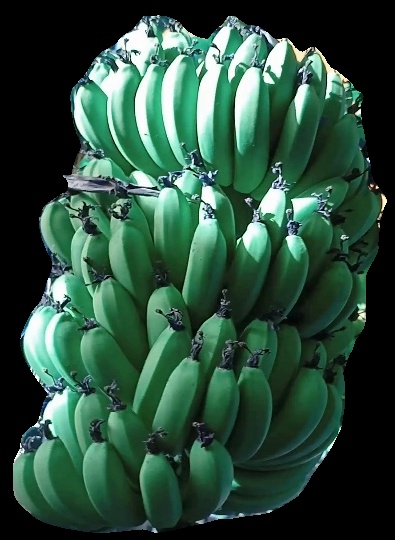
Variety: pachbale
Grade: grade1